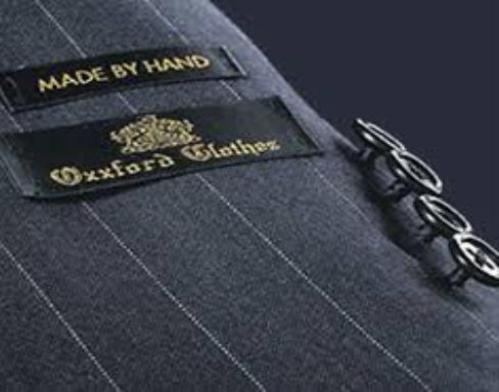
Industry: Clothes